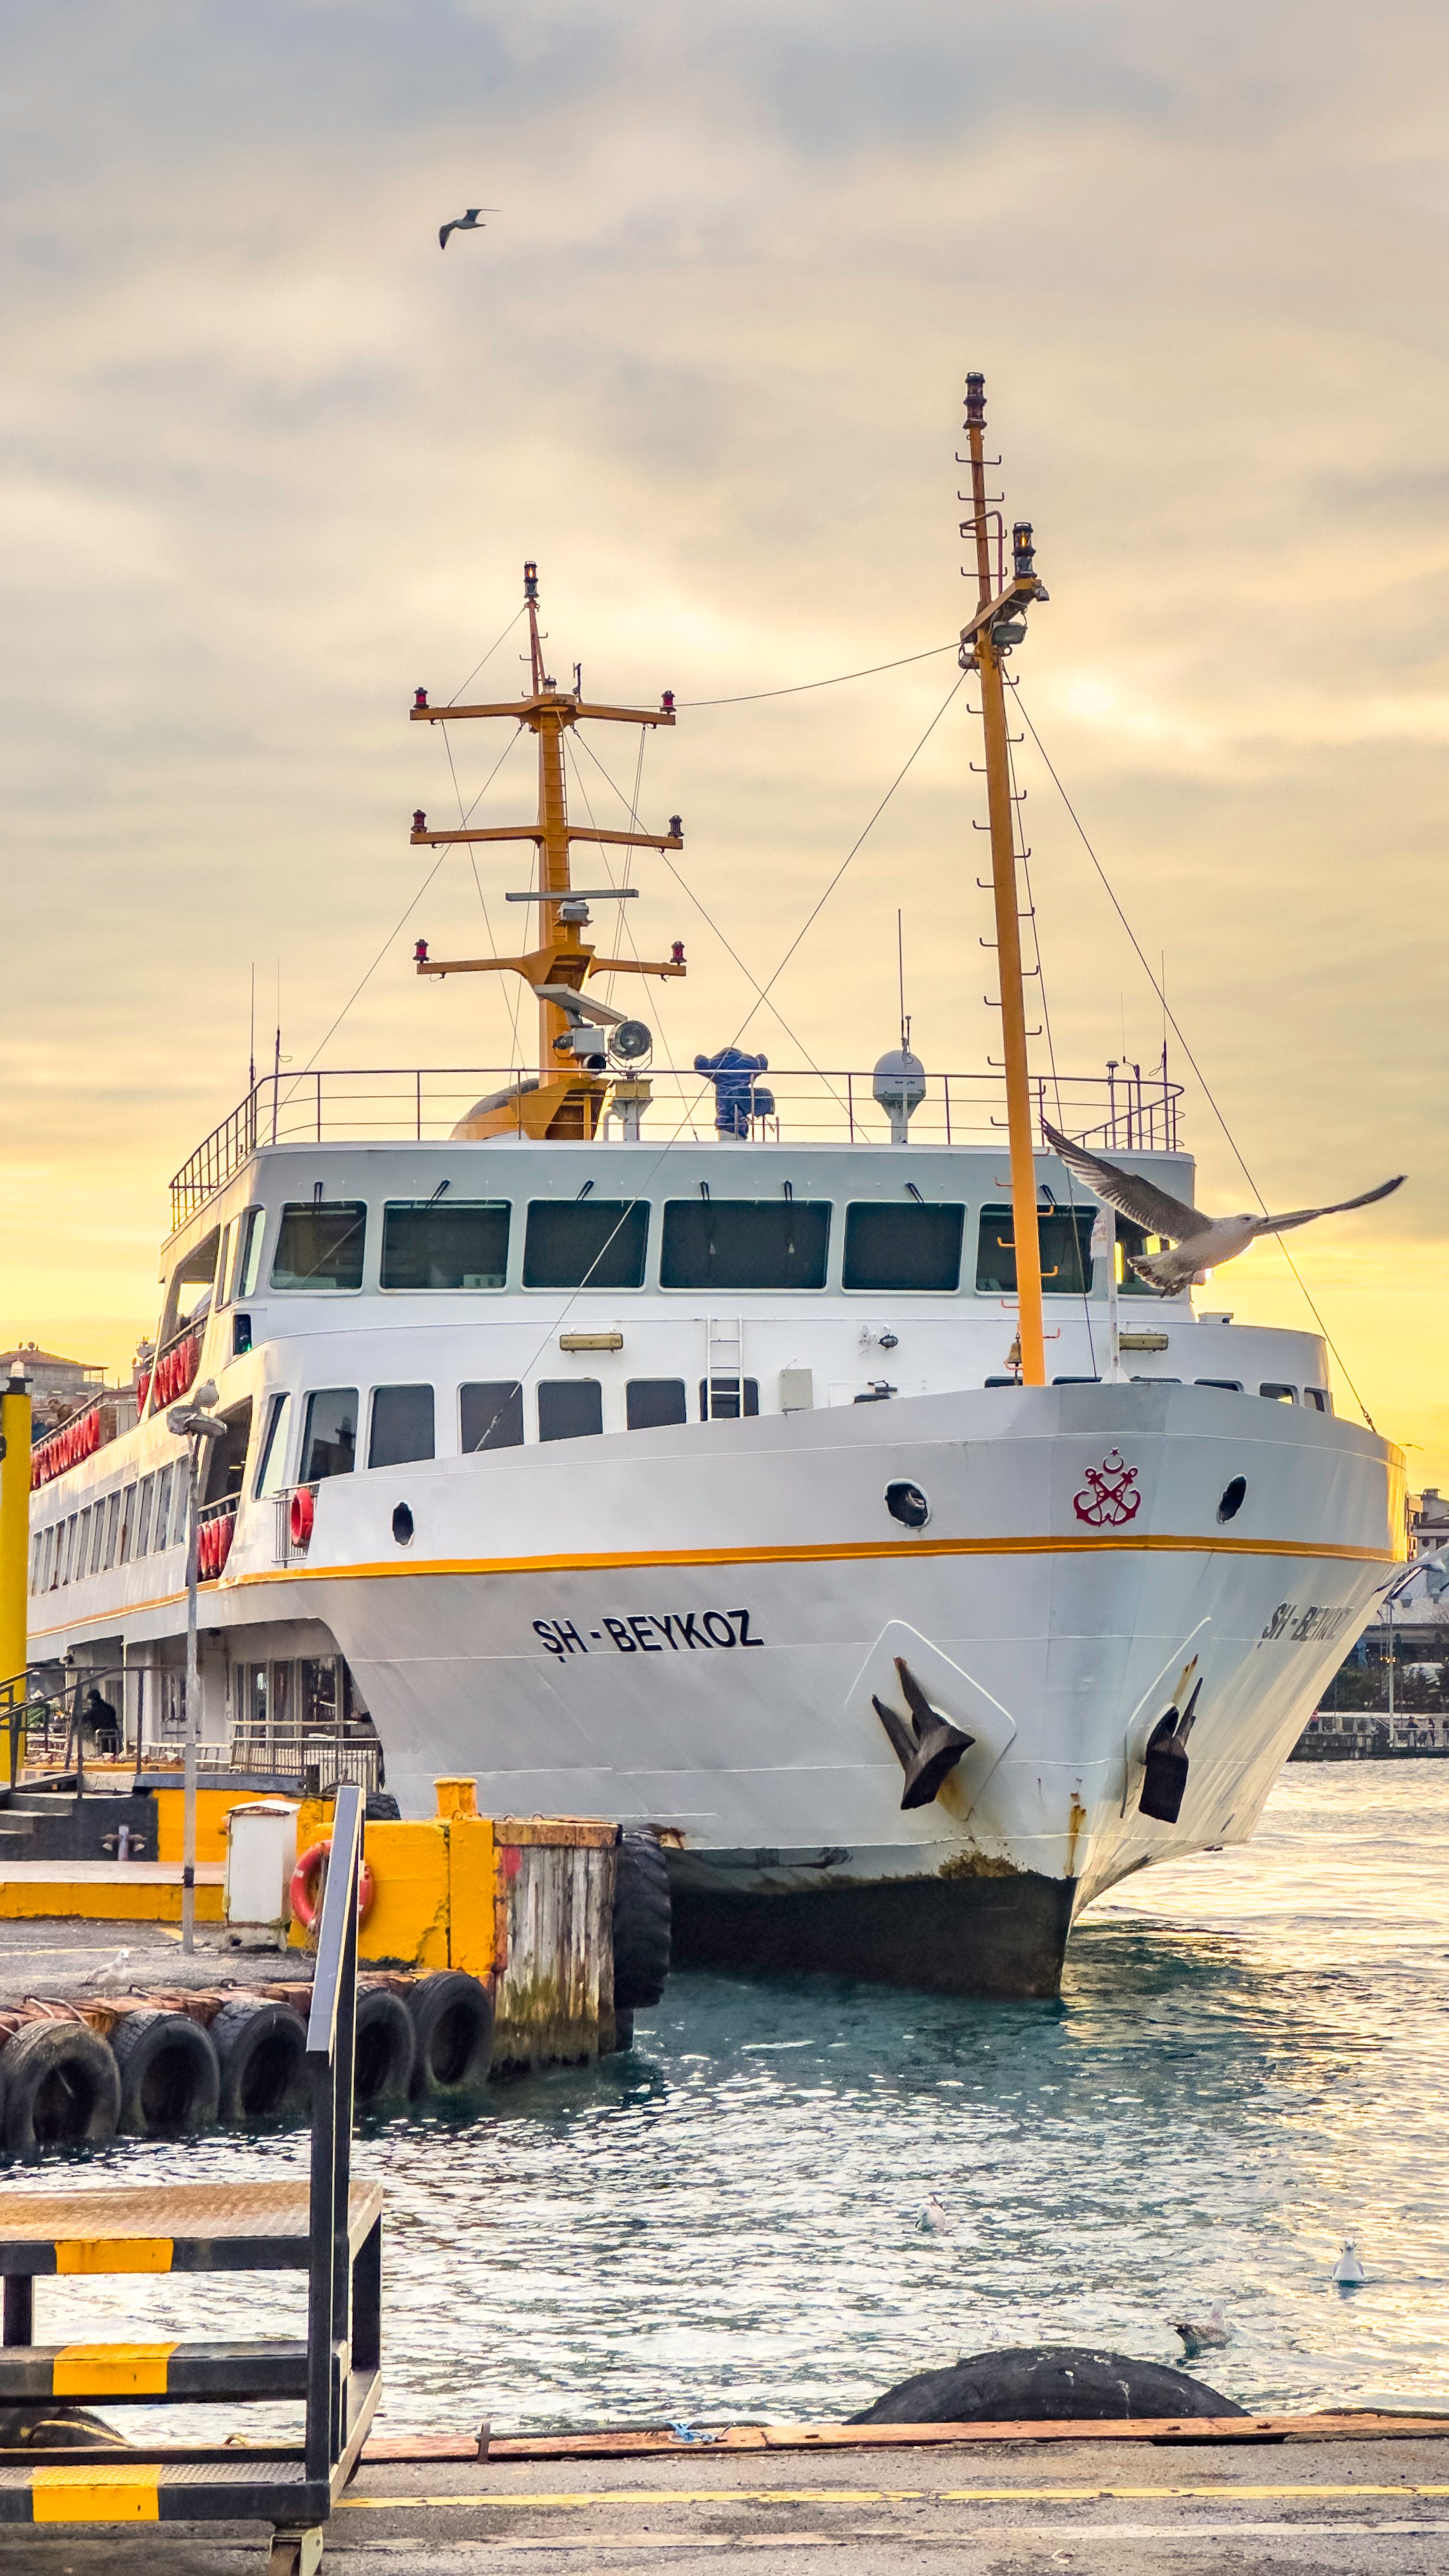
ship, water, sky, cloud, boat, naval architecture, watercraft, passenger ship, Cruiseferry, vehicle, cruise ship, water transportation, dock, horizon, boating, channel, port, ocean, lake, marina, harbor, evening, travel, boats and boating equipment and supplies, sea, transport, liquid